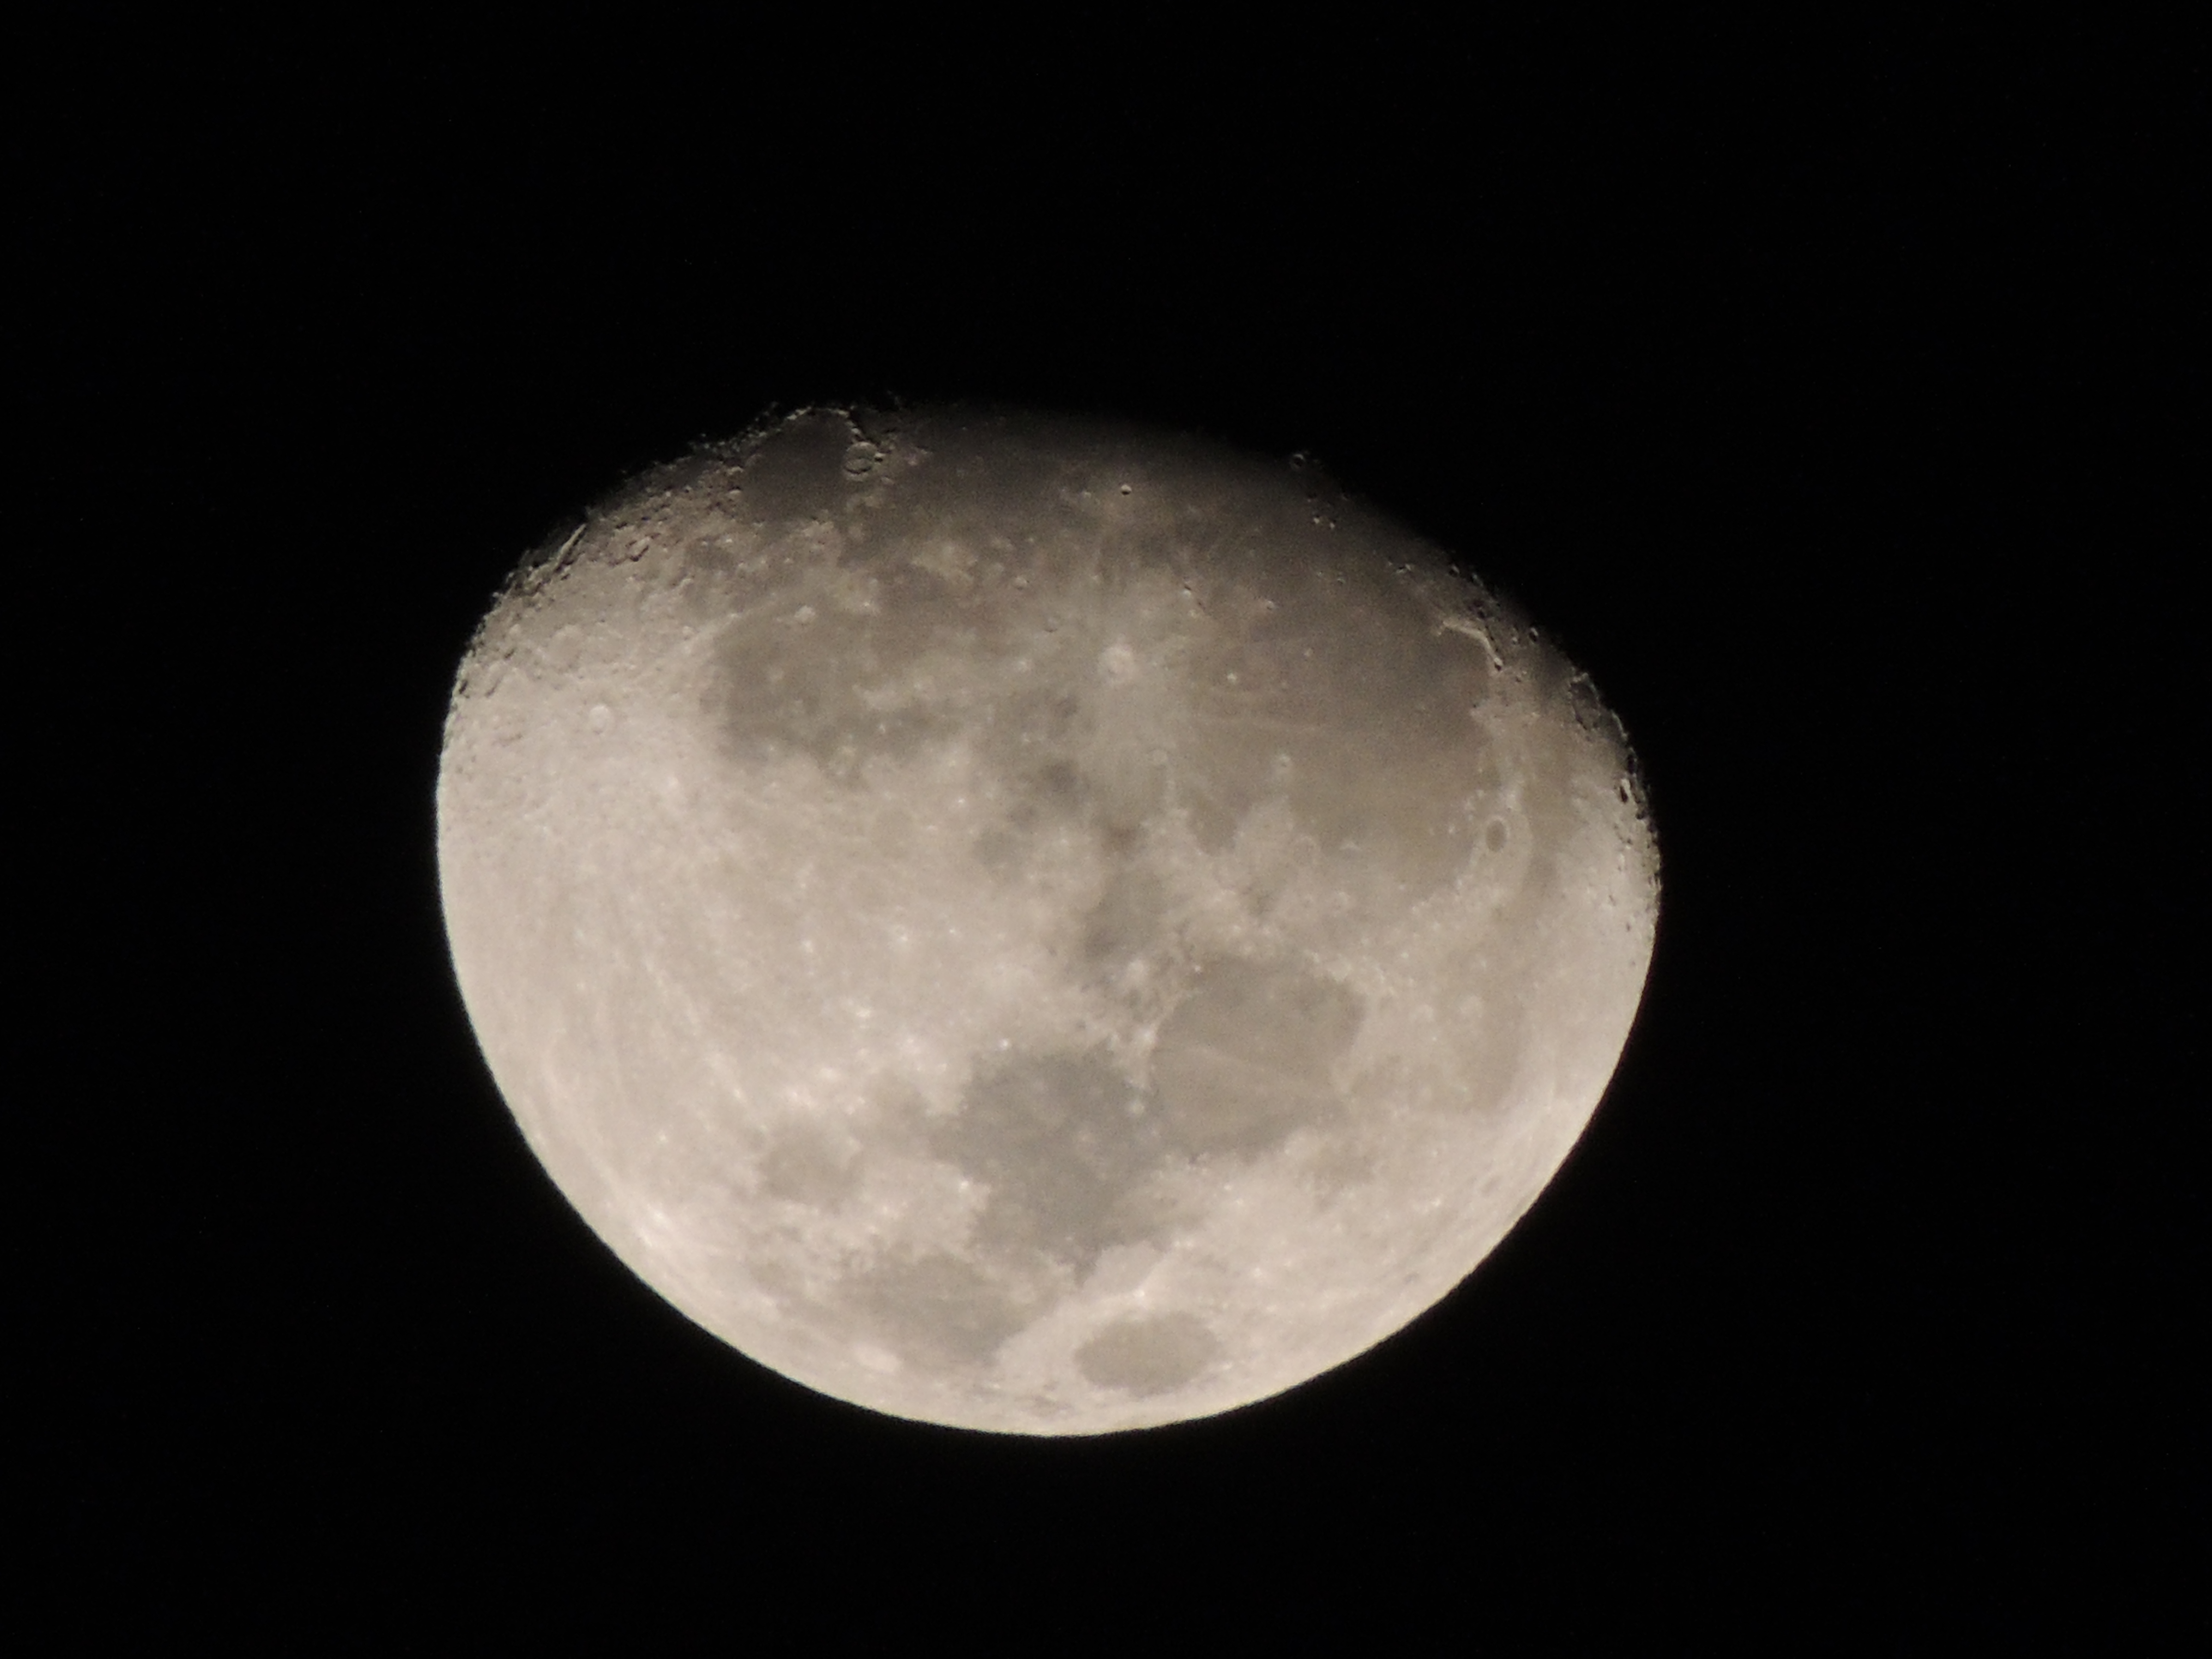
nature, moon, atmospheric phenomenon, celestial event, full moon, astronomical object, moonlight, monochrome, sky, atmosphere, darkness, light, black and white, beauty, monochrome photography, night, sphere, midnight, astronomy, event, space, stock photography, circle, universe, lunar eclipse